Football in South America

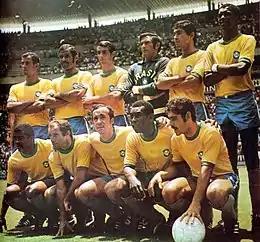
The 1970 FIFA World Cup-winning Brazil team, considered by many distinguished commentators as the greatest football team ever

Latin America continued to grow in international football, as did the international impact of its three biggest football-playing countries: Brazil, which participated in all World Cup events; Argentina, only absent from the main event four times; and Uruguay, which won the first championship after World War II. In 1962, Chile hosted the seventh World Cup. Brazil maintained its title, which no country had done before. While the Caribbean countries could not play a significant role on the world stage, some of the Central American countries did. Mexico attracted attention, peaking in 1970 when the country organized the first, World Cup in Central America. The Aztec Stadium was the scene of one of the most memorable finals, in which the Italian team was defeated 4–1 by Brazil's "Dream Team". The Italian national newspaper " Il Messaggero " wrote that Italy had been defeated by "the best footballers in the world." Uruguay was overtaken by Brazil, finishing fourth after losing a semi-final to the ultimate champions. Four years later, the stage was completely European; the five Latin American countries made no impression. In 1978, host country Argentina defeated the Netherlands in the Final. In subsequent World Cup editions, more countries from both Central and South America enjoyed success.